Simão Sessim

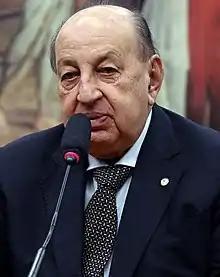
Simão Sessim in 2017

Simão Sessim (8 December 1935 – 16 August 2021) was a Brazilian lawyer, teacher and politician who served ten consecutive terms as a federal deputy for Rio de Janeiro for several centre-right political parties and spent 40 years in the Chamber of Deputies. He was a cousin of Farid Abraão David, former mayor of Nilópolis, and Anísio Abraão David, an illegal lottery operator (bicheiro) and the patron of the "Beija-Flor" samba school in Nilópolis, that has won 14 parades of the Carnaval do Rio de Janeiro.